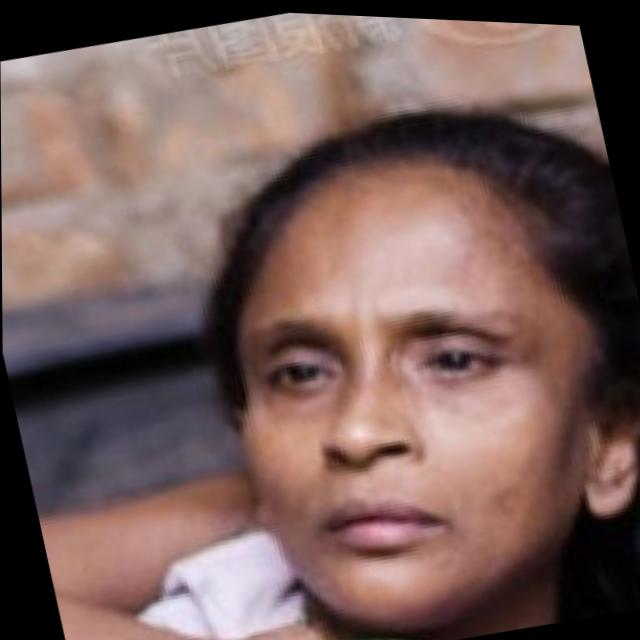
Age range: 45-64